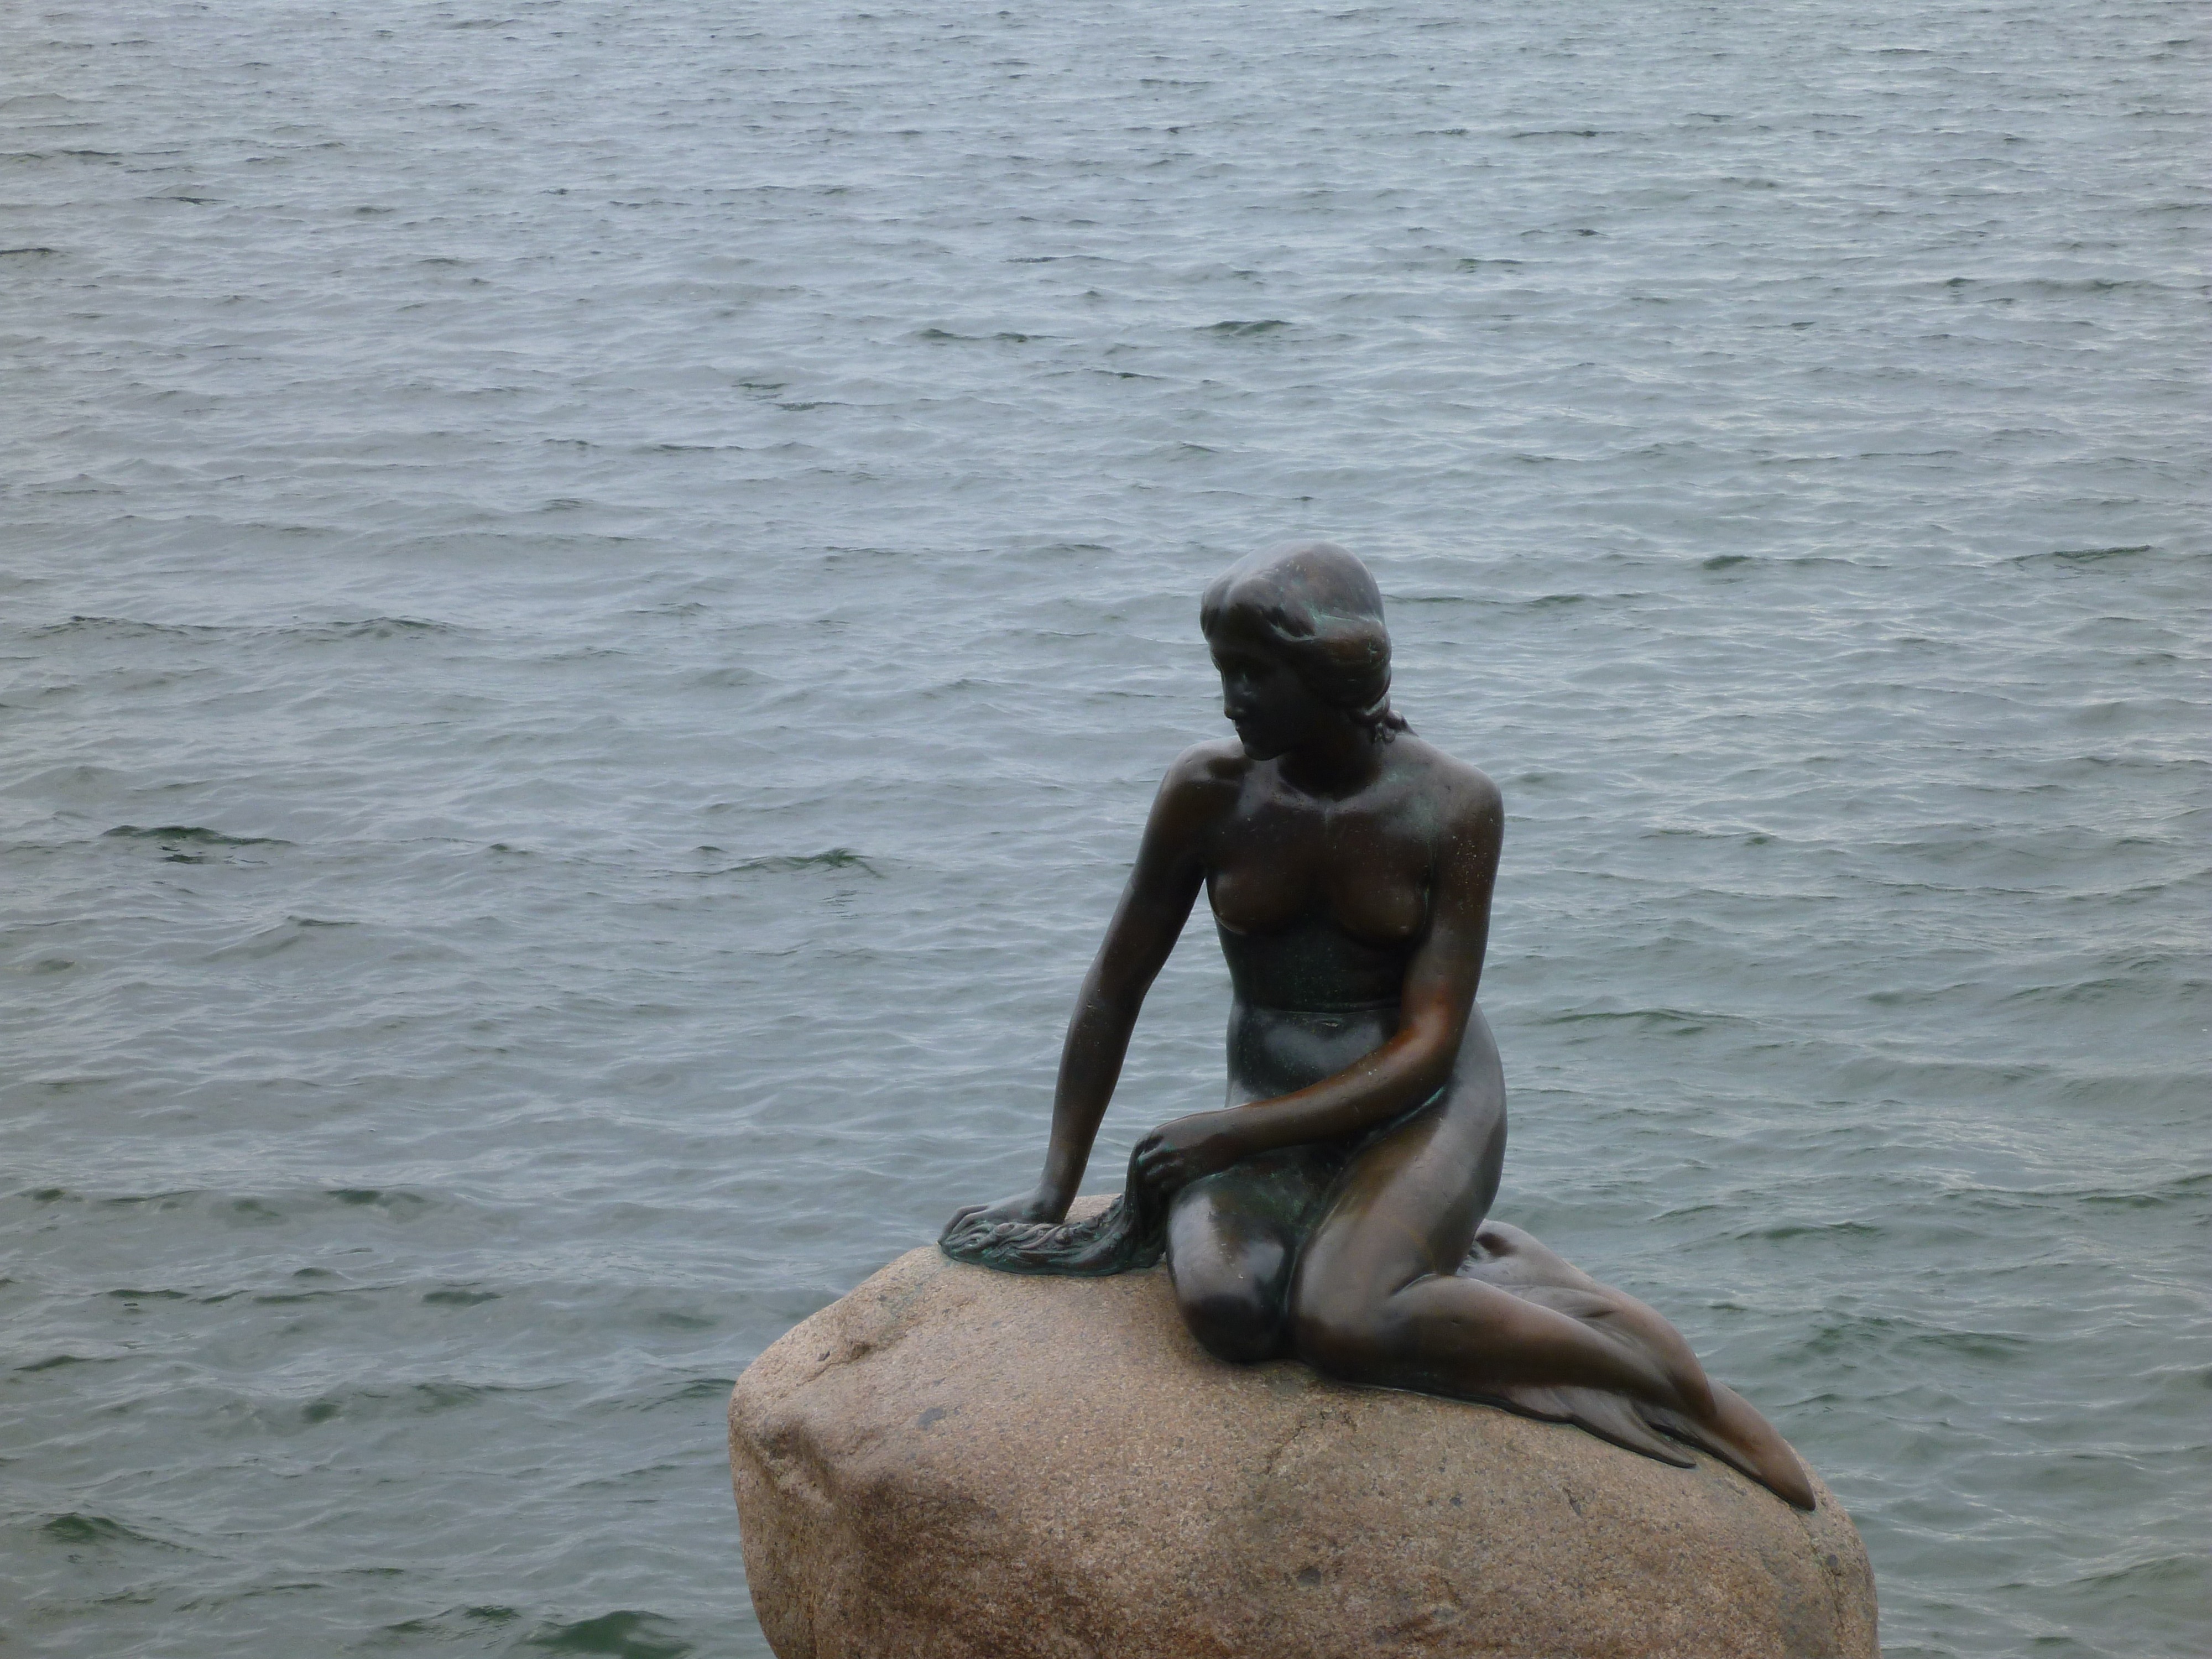
sea, water, rock, monument, statue, sculpture, copenhagen, mermaid, human positions